Trevor Richards (baseball)

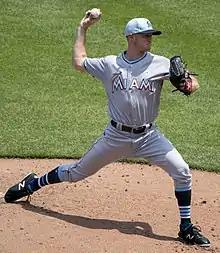
Richards with the Miami Marlins in 2018

Trevor Michael Richards (born May 15, 1993) is an American professional baseball pitcher in the Arizona Diamondbacks organization. He has previously played in Major League Baseball (MLB) for the Miami Marlins, Tampa Bay Rays, Milwaukee Brewers, Toronto Blue Jays, Minnesota Twins, and Kansas City Royals. He was signed by the Marlins in 2016 and made his MLB debut with them in 2018.